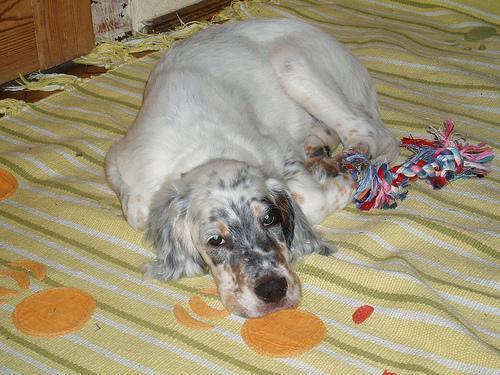
english setter